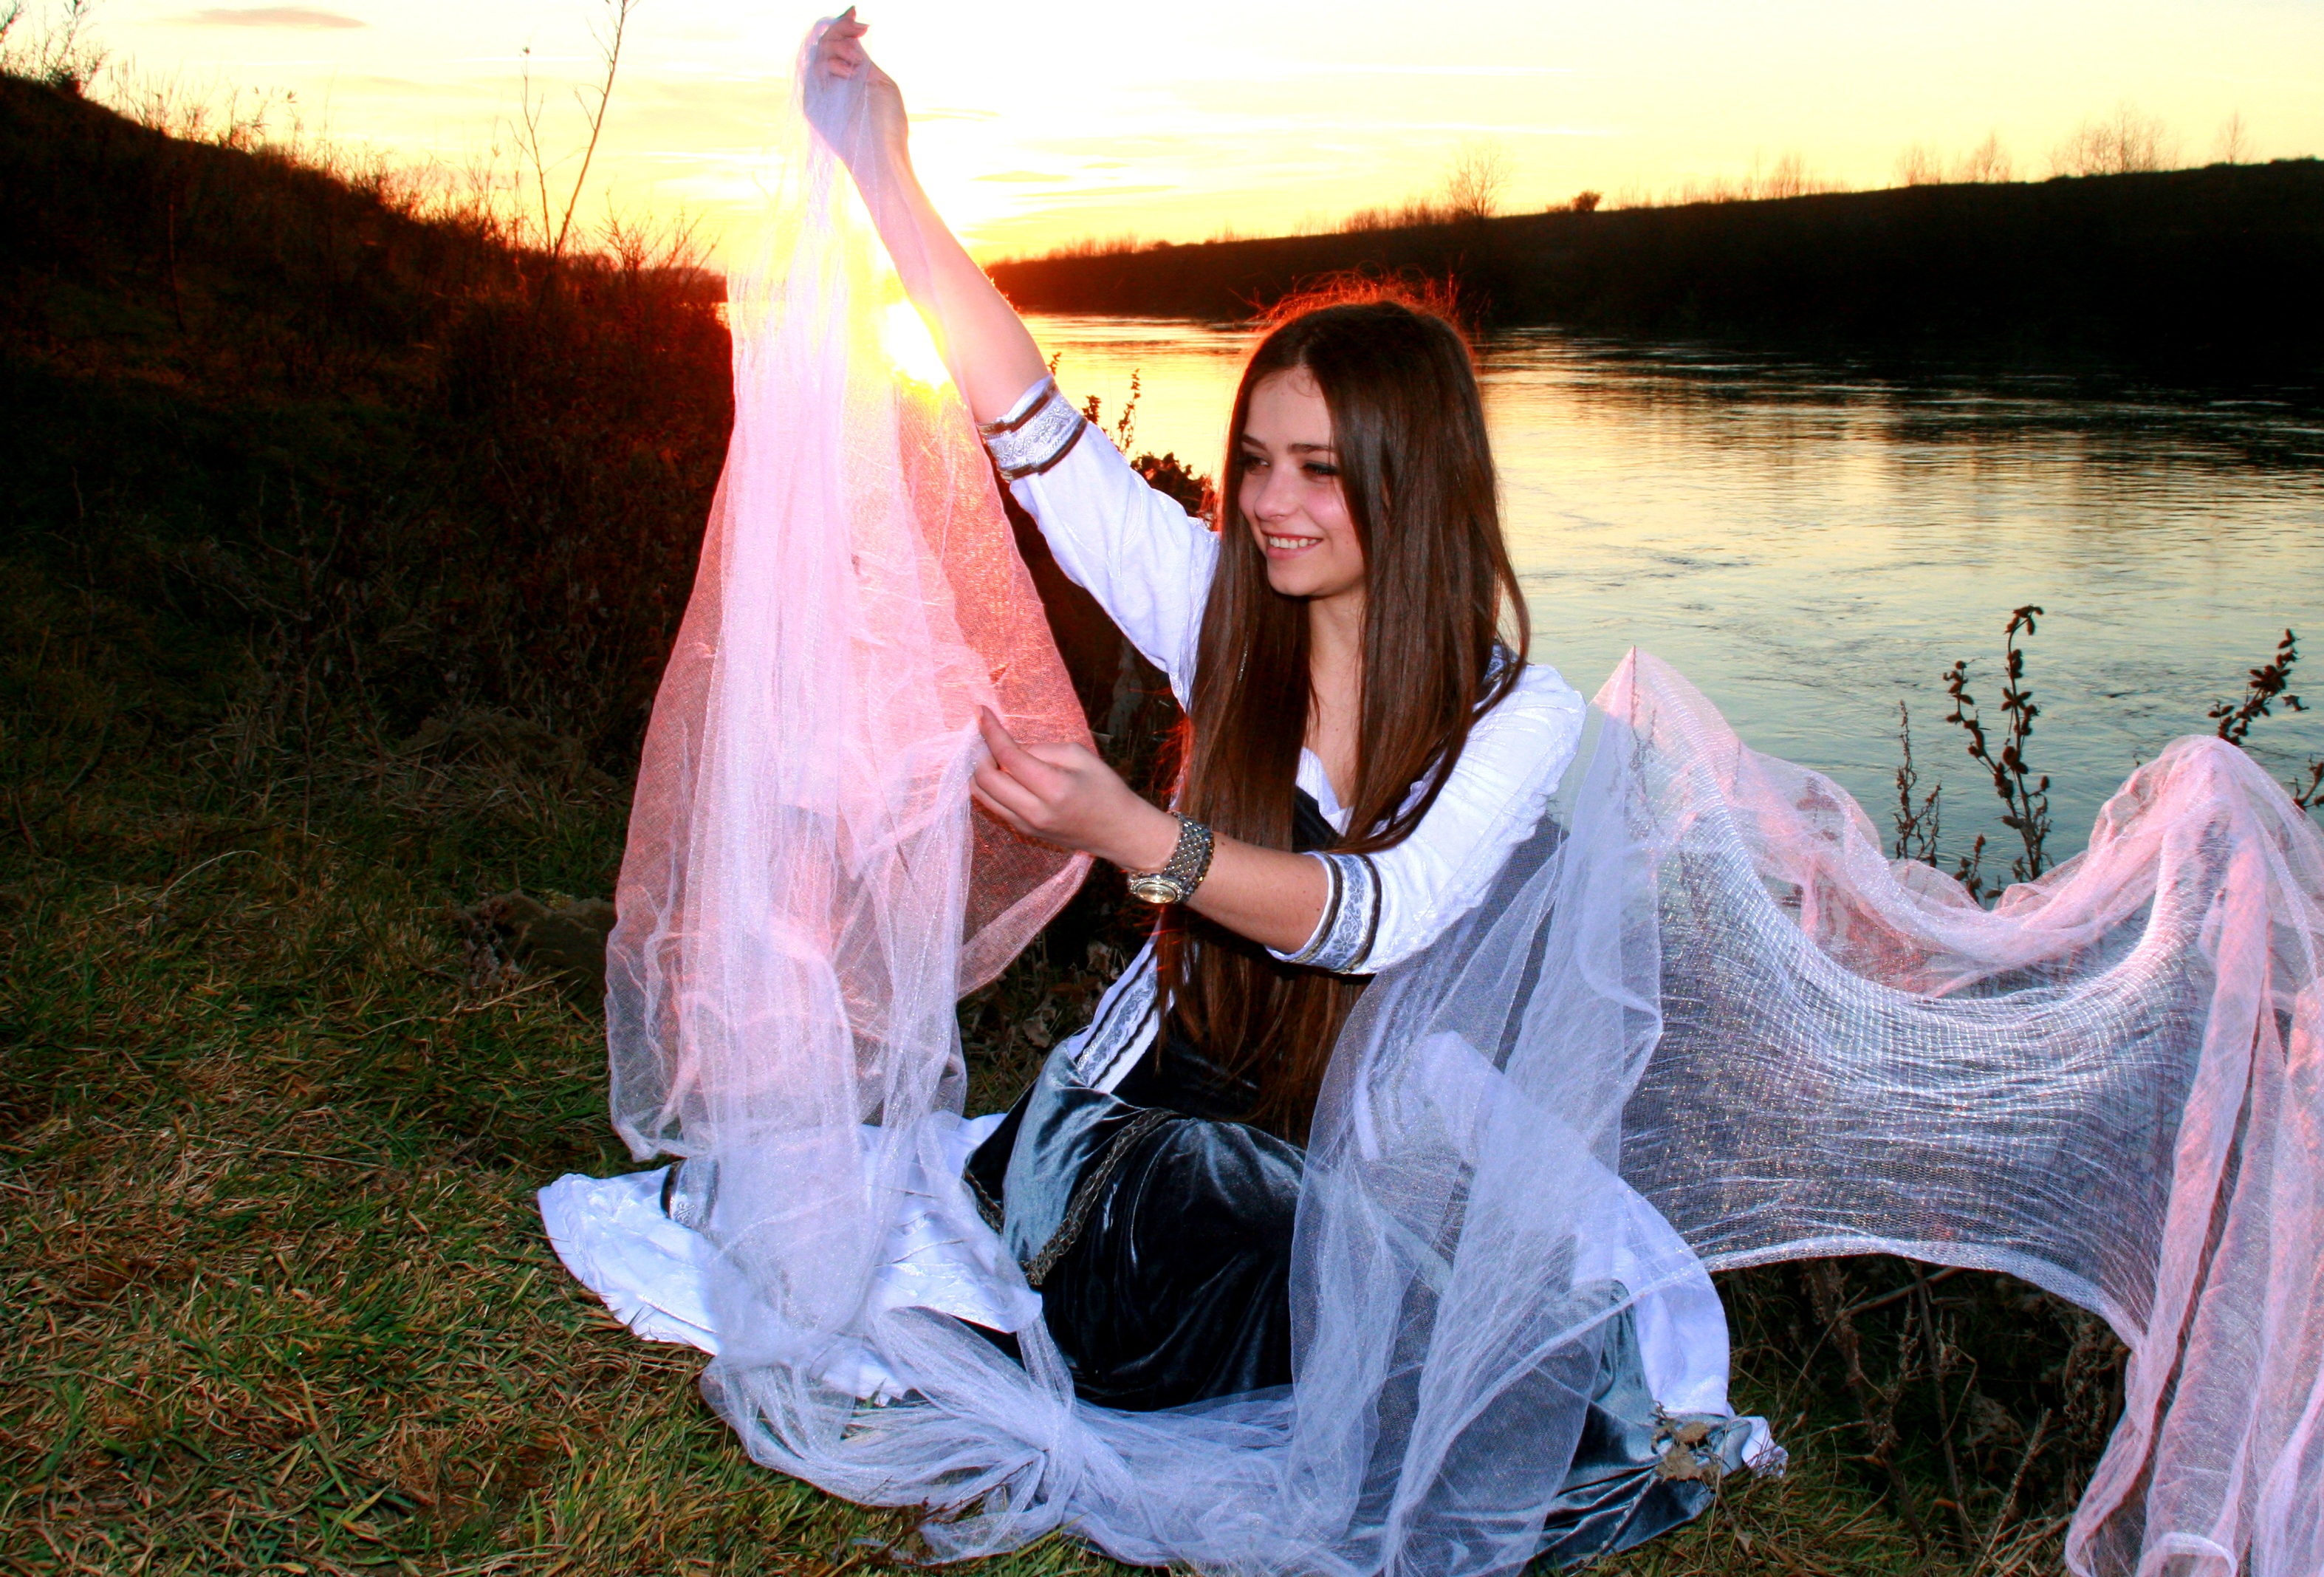
water, girl, woman, sunset, reflection, red, romance, wedding, bride, ceremony, dress, photograph, beauty, nice, story, princess, photo shoot